Charmed season 3

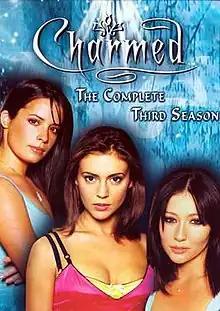
DVD cover

The third season of "Charmed", an American supernatural drama television series created by Constance M. Burge, originally aired in the United States on The WB from October 5, 2000 through May 17, 2001. Paramount Home Entertainment released the complete third season in a six-disc box set on November 15, 2005. It was later released on high-definition blu-ray on May 18, 2021.